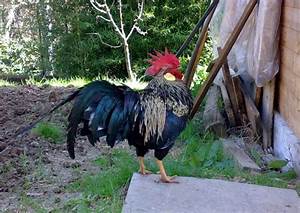
Label: chicken